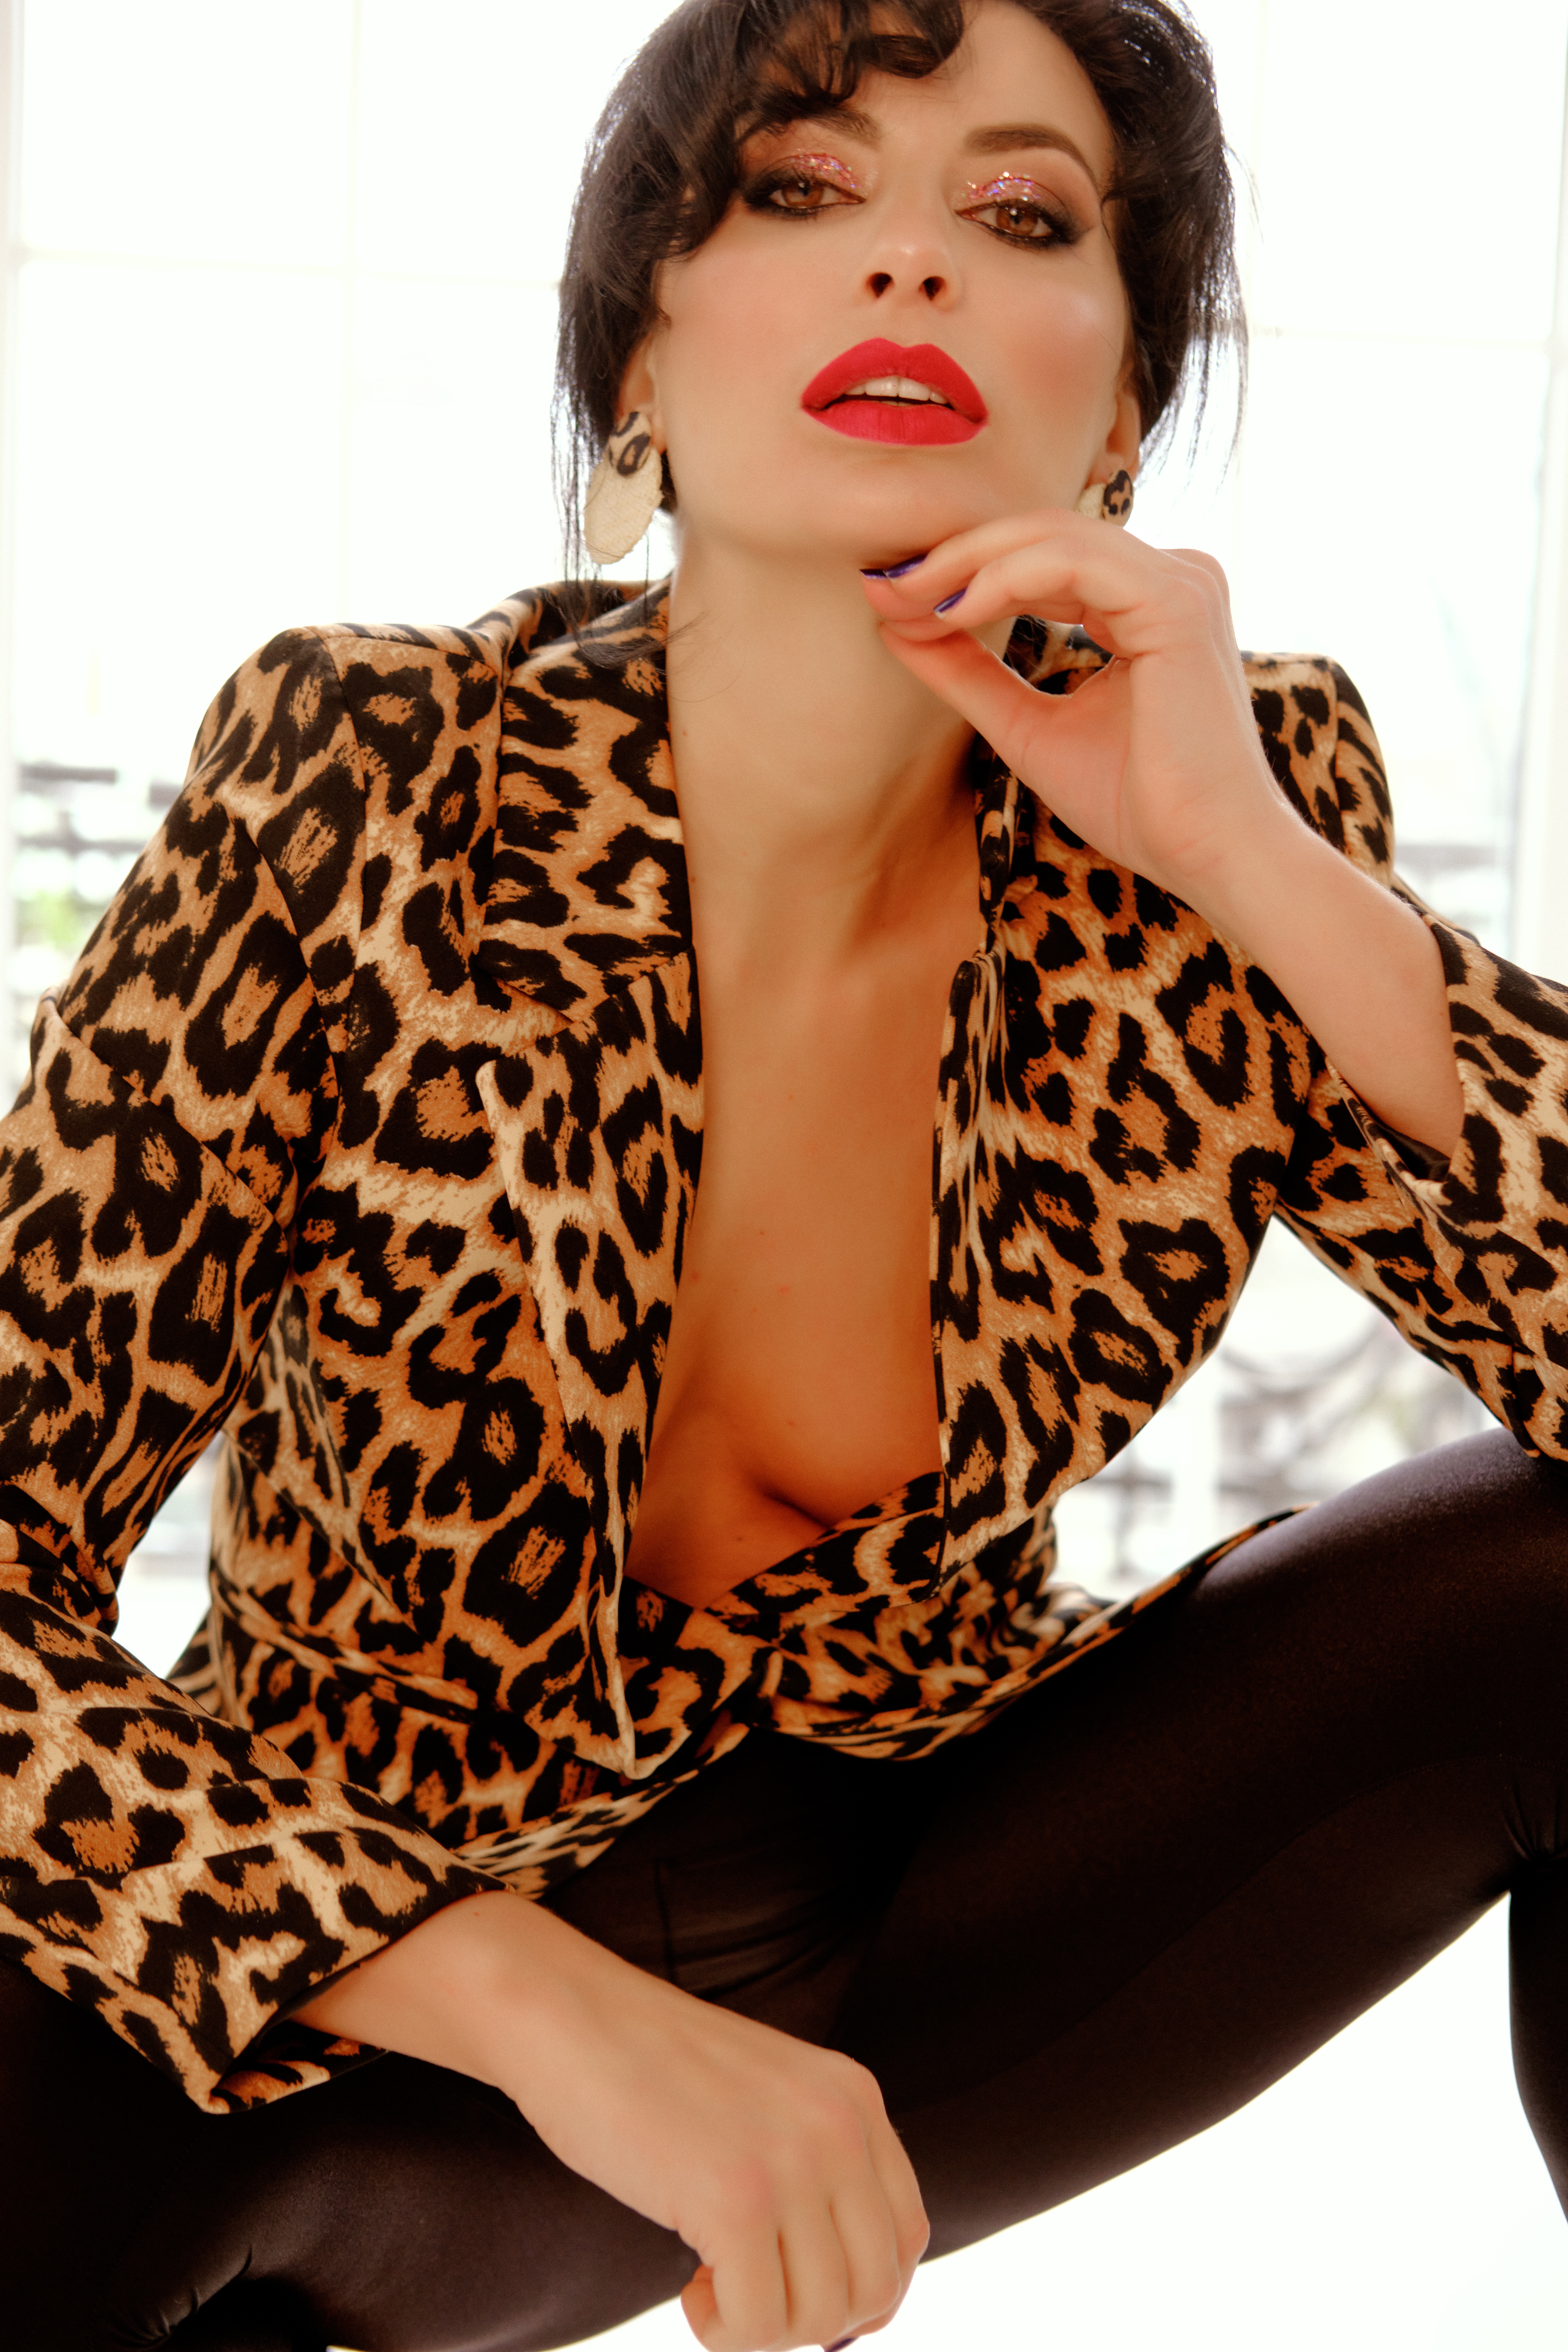
woman, sexy, hair, lip, eyebrow, lipstick, eyelash, fashion, neck, sleeve, flash photography, thigh, gesture, makeover, waist, black hair, fashion design, fashion model, blazer, beauty, human leg, long hair, jewellery, pattern, brown hair, knee, event, eye liner, fashion accessory, day dress, necklace, layered hair, sitting, tie, cocktail dress, formal wear, lip gloss, earrings, portrait photography, eyewear, photo shoot, fur